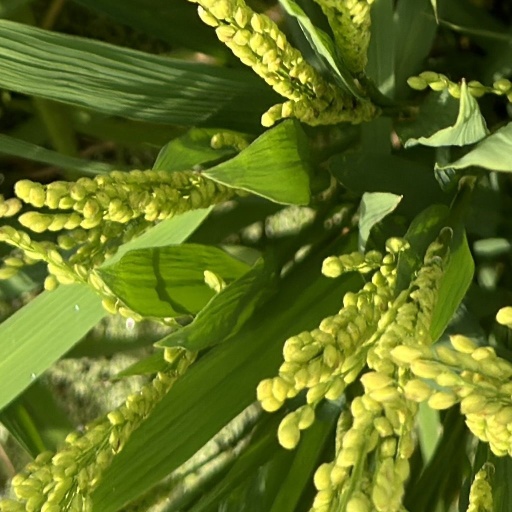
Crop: rice